Katie Silberman

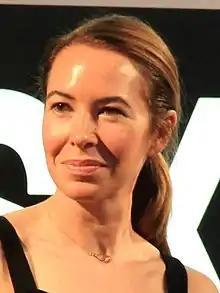
Silberman in 2019.

Katie Silberman is an American screenwriter and film producer. She is most known for writing the screenplays to "Set It Up" (2018), "Booksmart" (2019), and "Don't Worry Darling" (2022).